Sargent Bridge

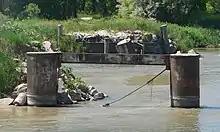
Remains of bridge in 2019: central piling, with south abutment in background

In 1992, the bridge was listed in the National Register of Historic Places, as one of only a few multiple-span steel truss bridges constructed in the early 20th century that were still extant in Nebraska. At that time, the east web of the north truss had broken, but the bridge was still structurally sound, and providing non-public access to a diversion dam.